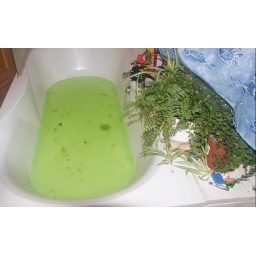
a bath in green